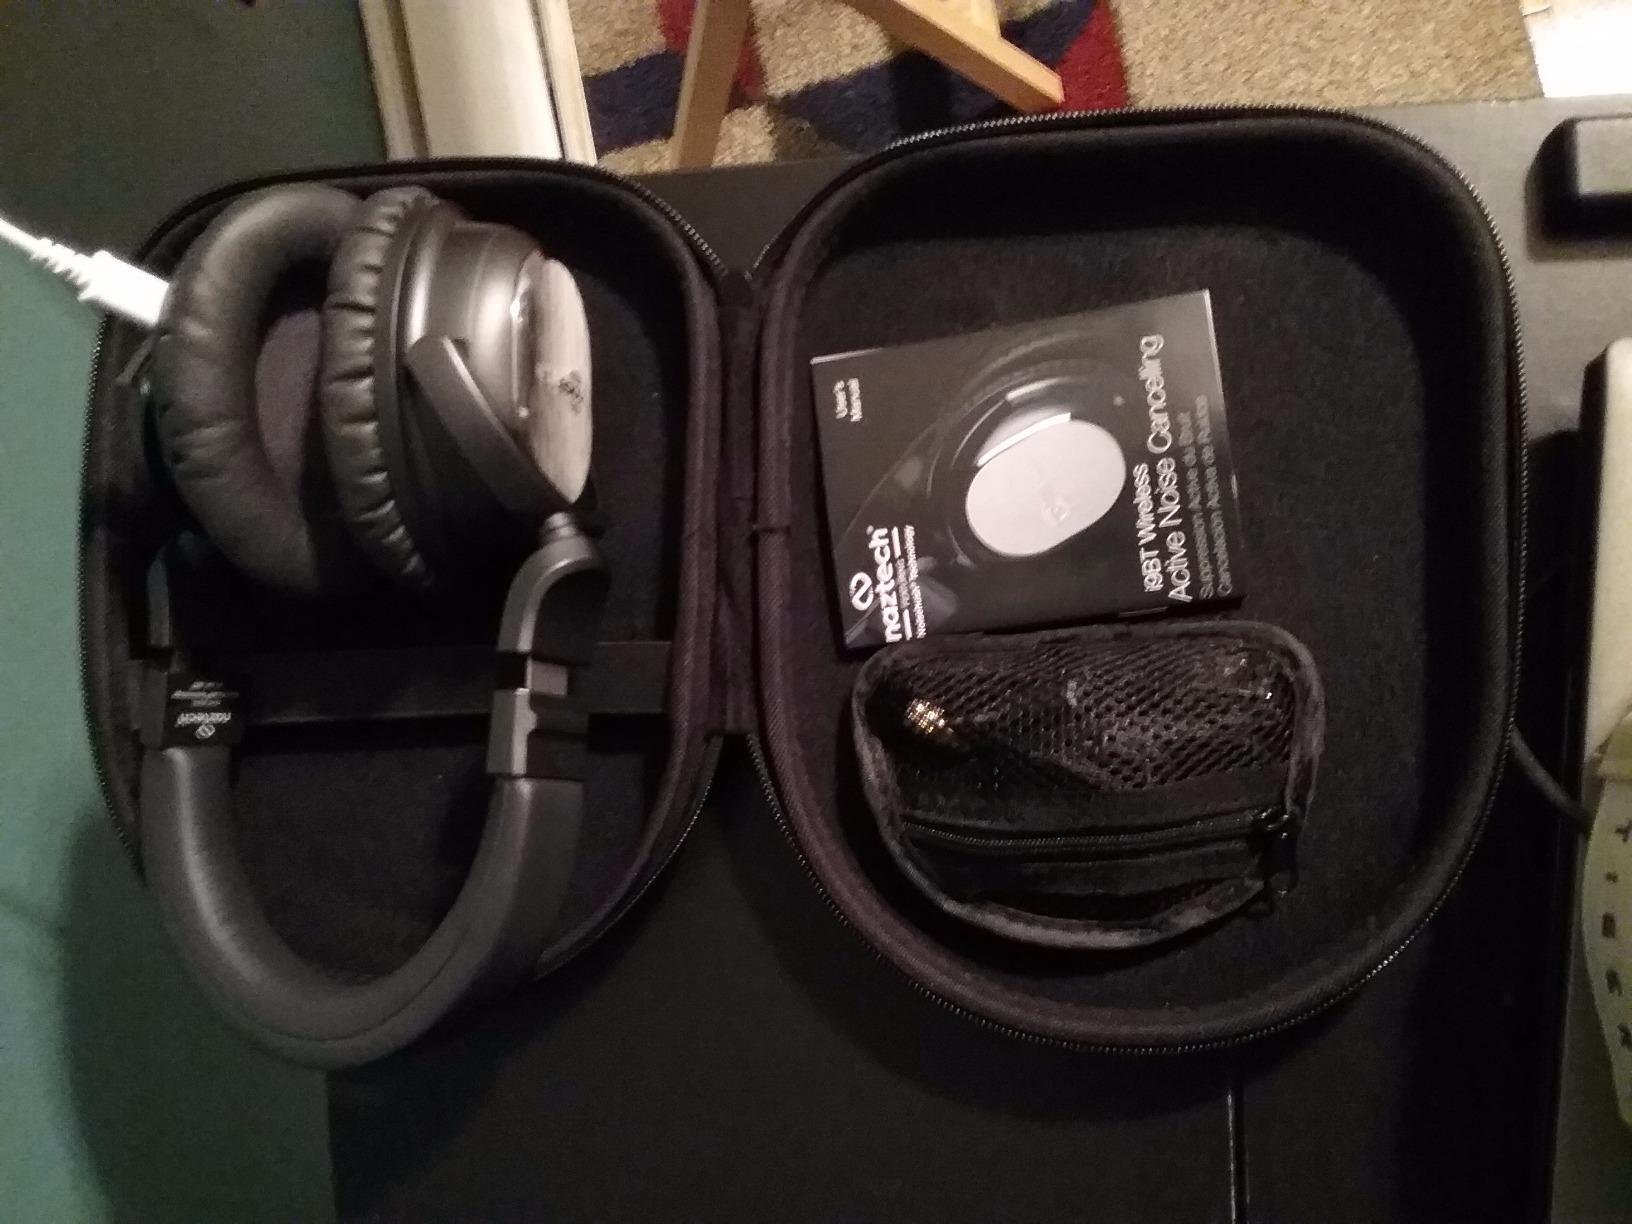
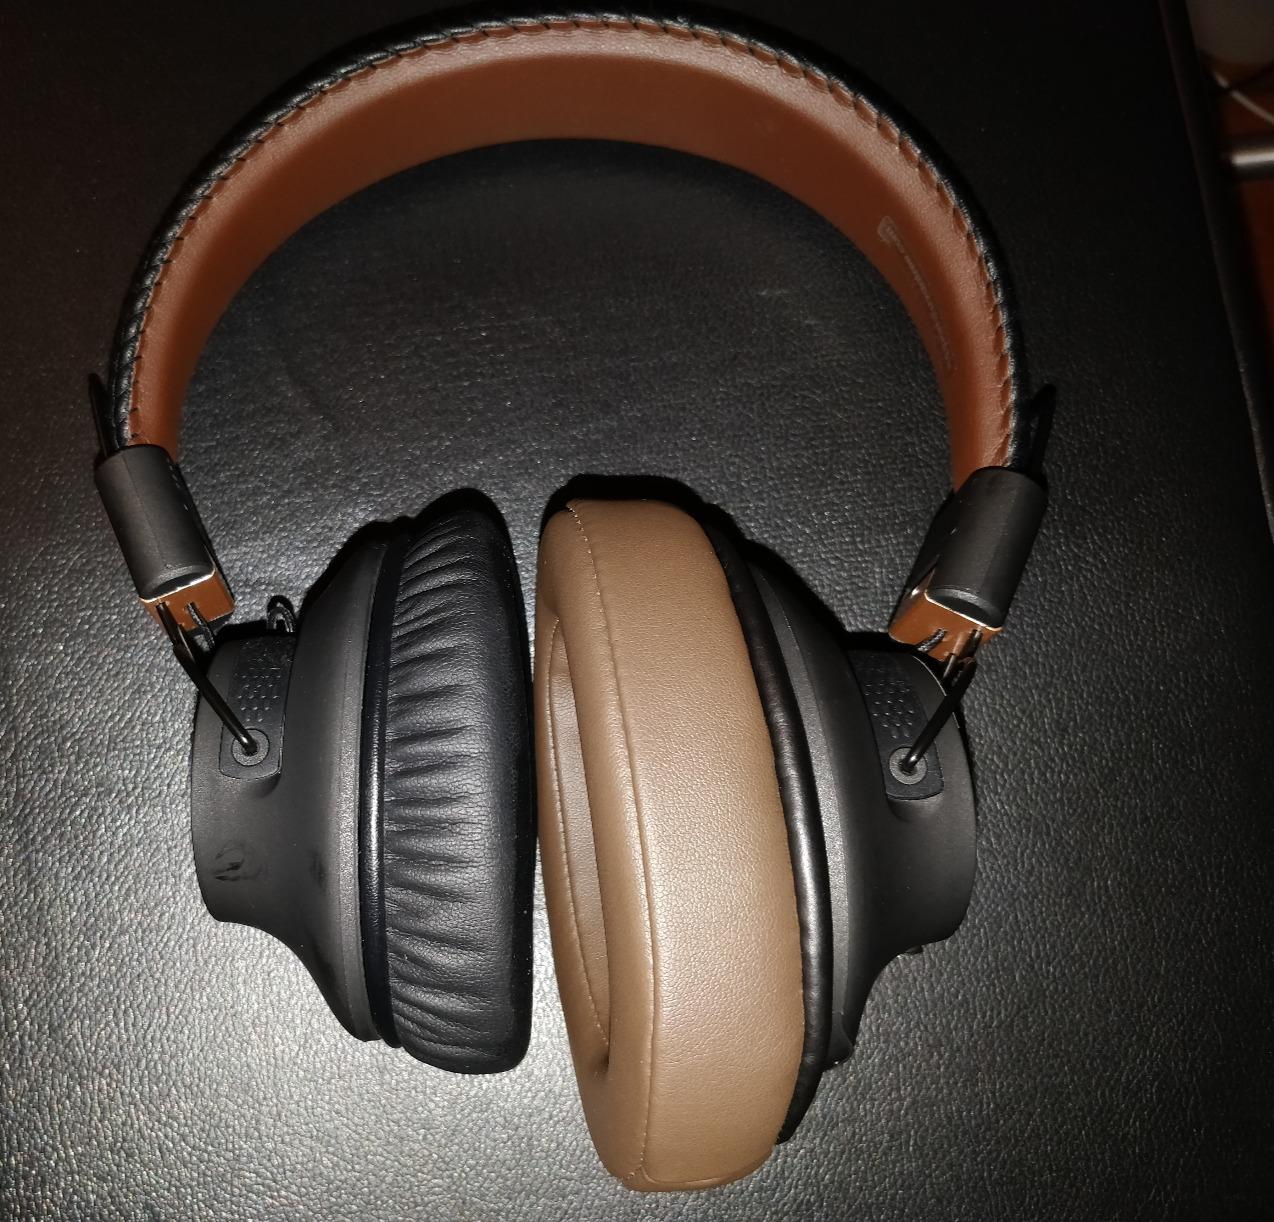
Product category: headphones
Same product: no